Shahla Humbatova

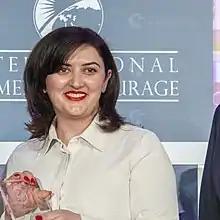

Shahla Humbatova (Azerbaijani: Şəhla Knyaz qızı Hümbətova) has been an Azerbaijani human rights lawyer since 2013. After speaking out about prison conditions she found herself disbarred from being a lawyer. There were international protests and in 2020 she was recognised as an International Woman of Courage by the US Secretary of State, Mike Pompeo.